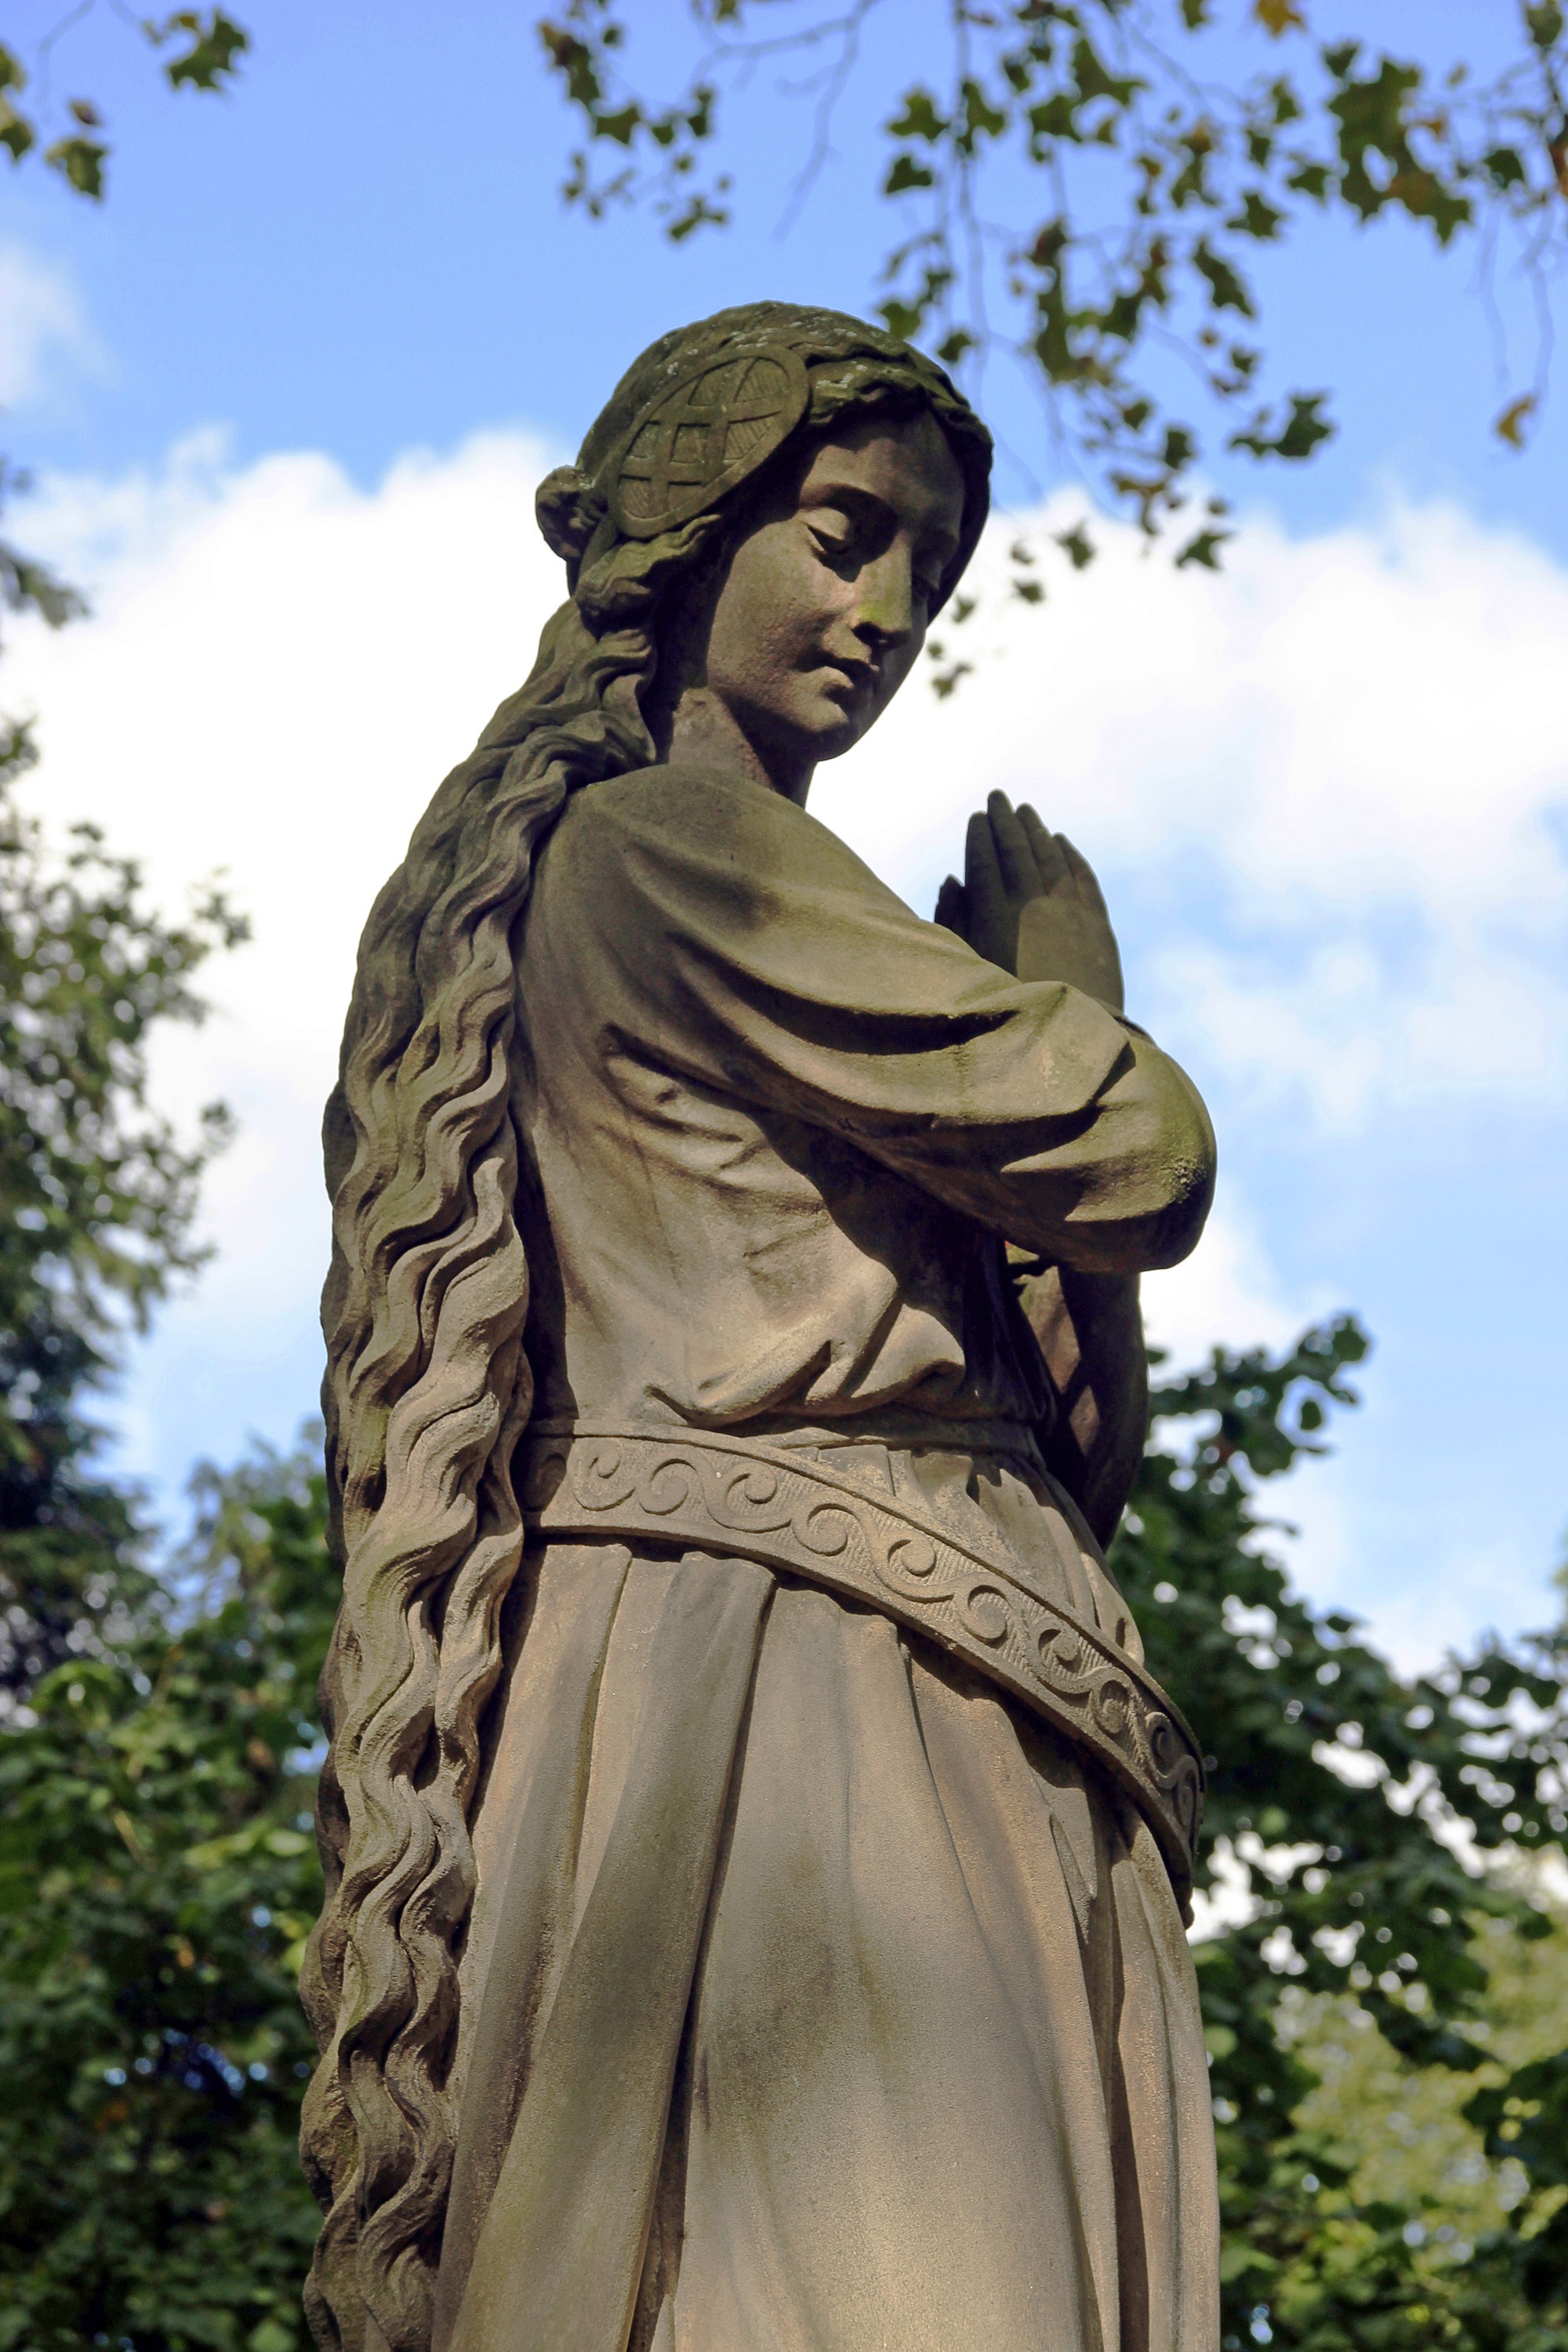
stone, monument, statue, praying, sculpture, art, temple, maria, stonemasonry, ancient history, firgur